Upskirt

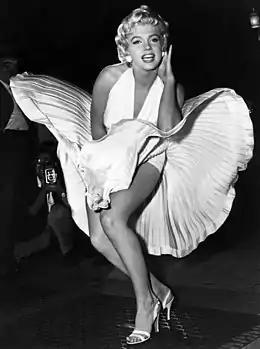
One of the most iconic pop culture images of the 20th century involves upskirting. Marilyn Monroe poses over a subway grate during the filming of The Seven Year Itch as her white dress is blown upwards by a train passing underneath.

The sudden popularity in the 1960s of the miniskirt brought the concept out onto the streets and was viewed by many as mass exhibitionism. One commentator in the 1960s said, "In European countries... they ban mini-skirts in the streets and say they're an invitation to rape..." By contrast, many women viewed the new style as rebellion against previous clothing styles and as women's liberation of their own bodies. For the first time, many women felt comfortable exposing their thighs, whether on the beach in a swimsuit or in street wear, and were even relaxed when in some situations their underwear would be visible.